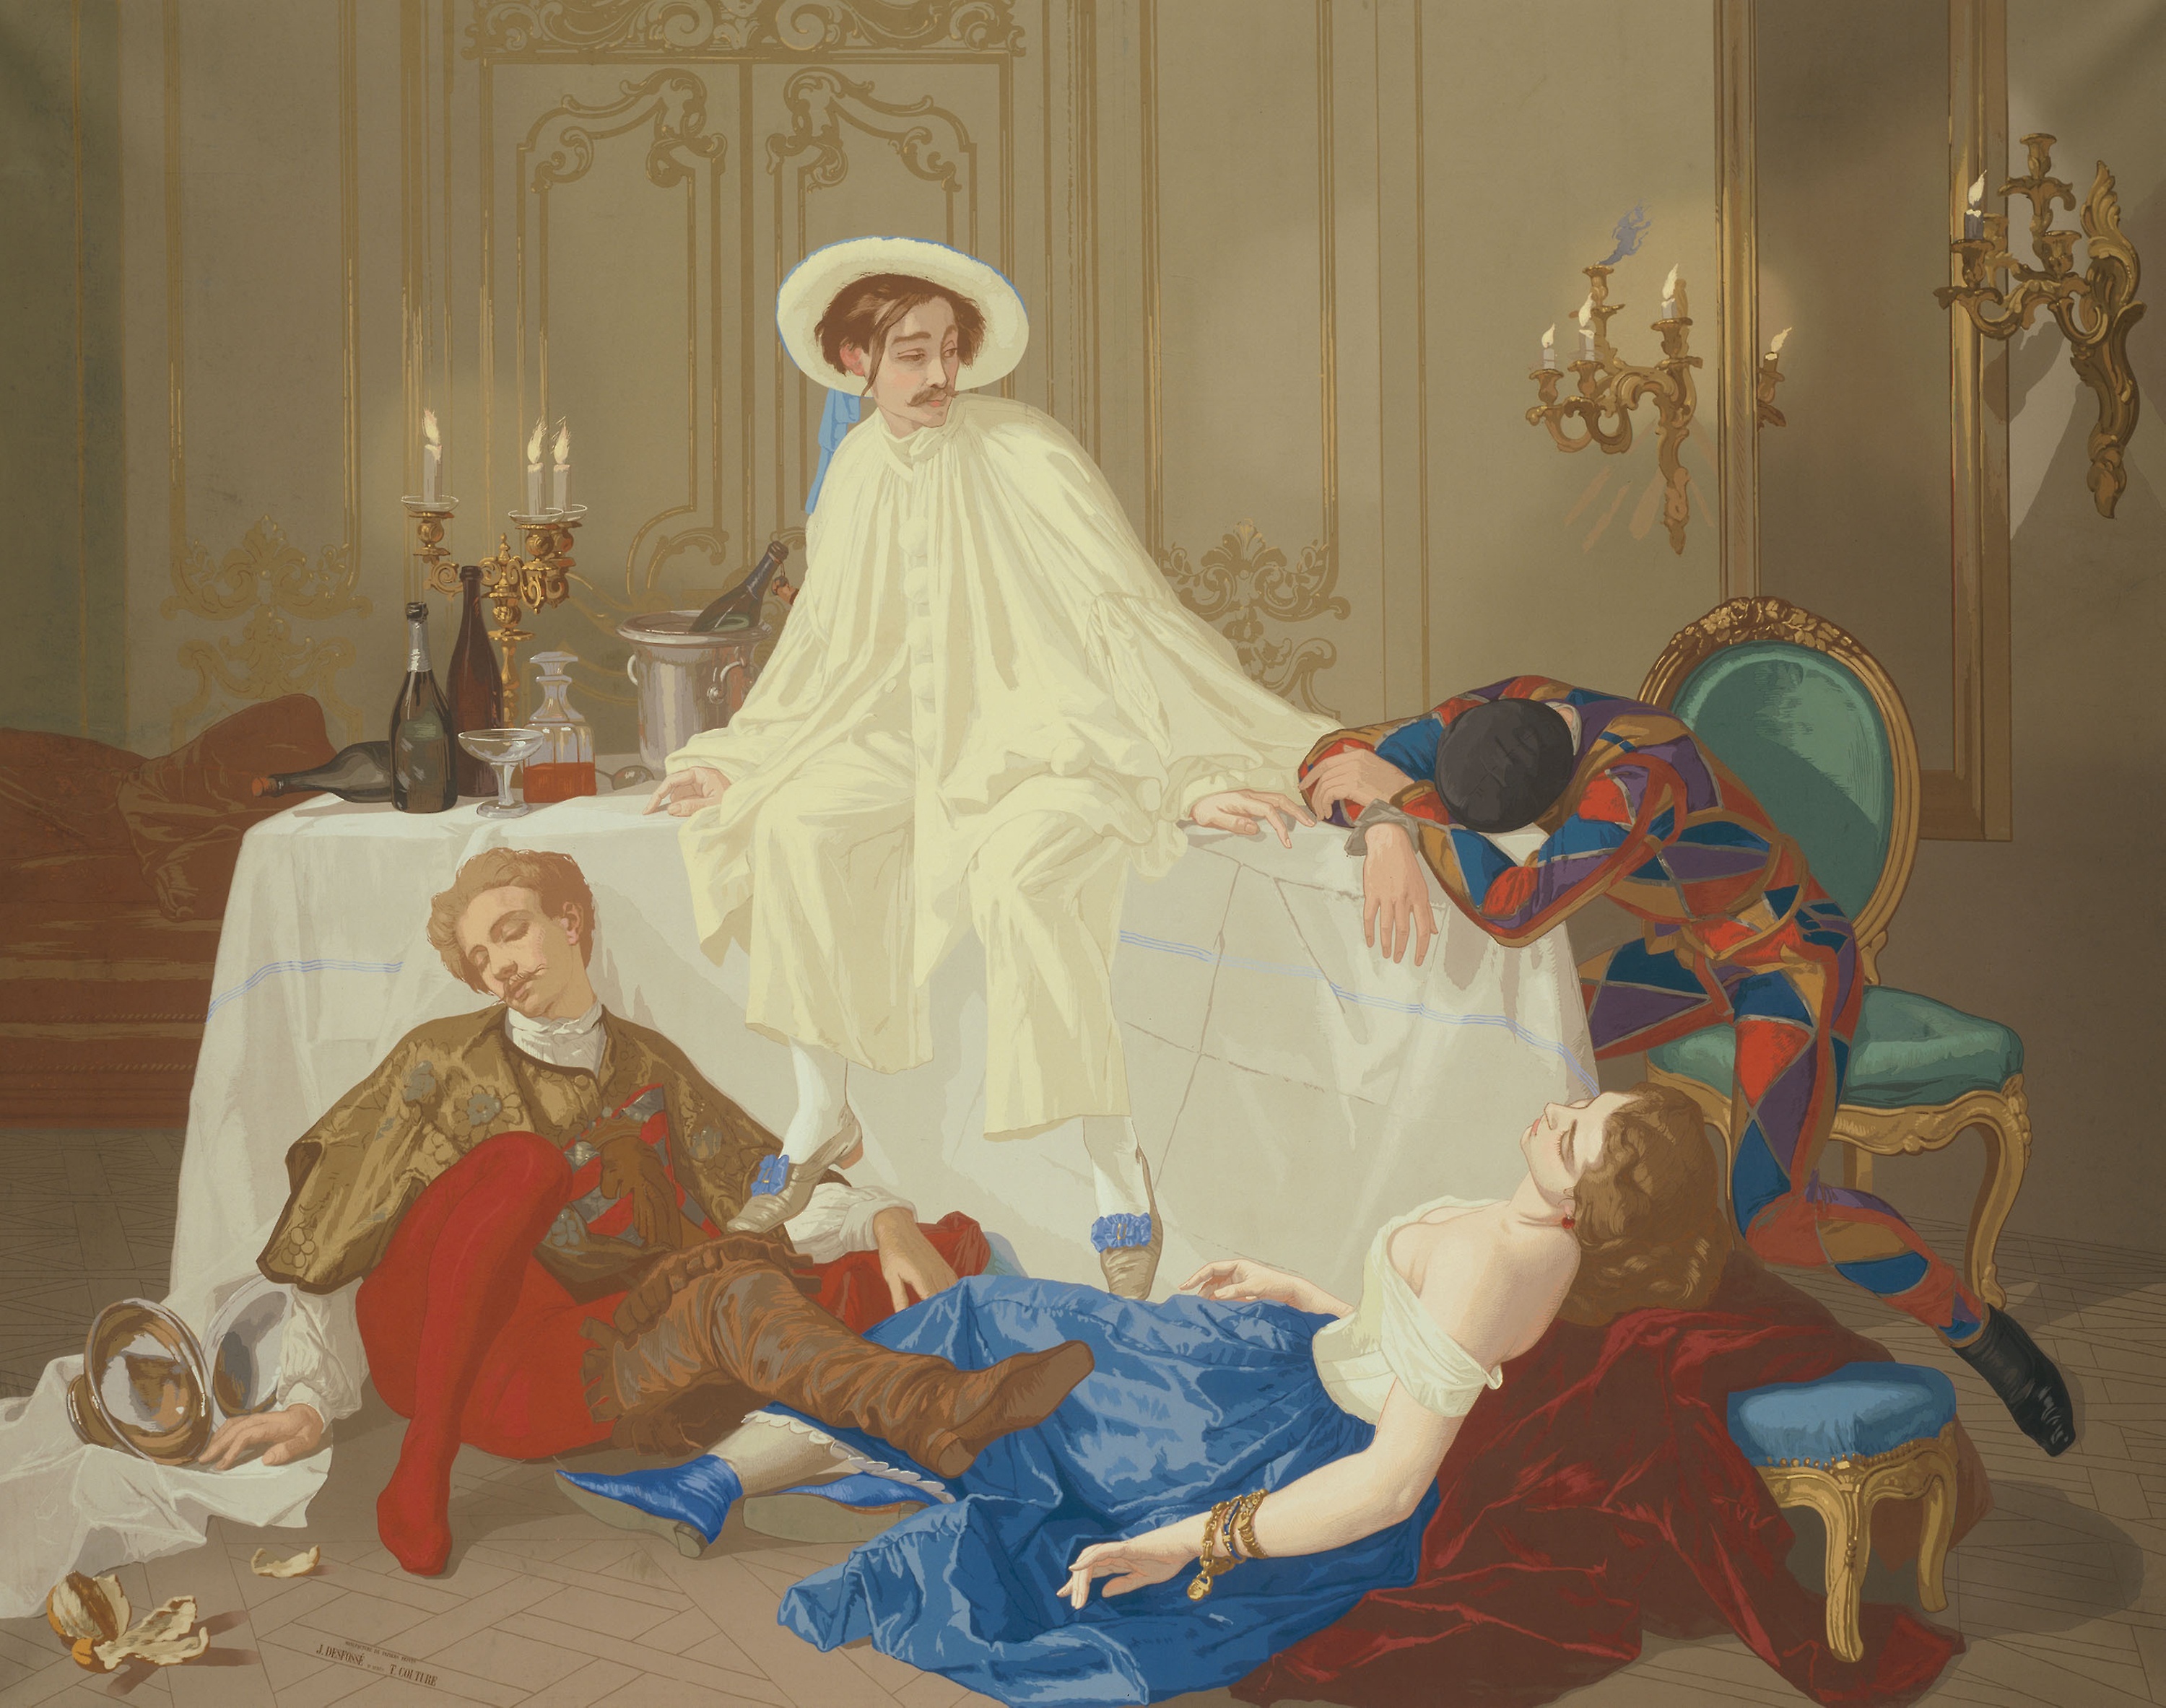
art, painting, religion, artwork, girl